The Owners (2014 film)

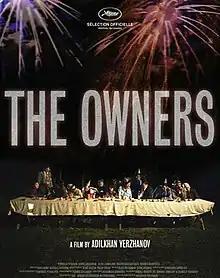
Film poster

The Owners is a 2014 Kazakhstani black comedy-drama film directed by Adilkhan Yerzhanov. It was screened in the Contemporary World Cinema section at the 2014 Toronto International Film Festival.